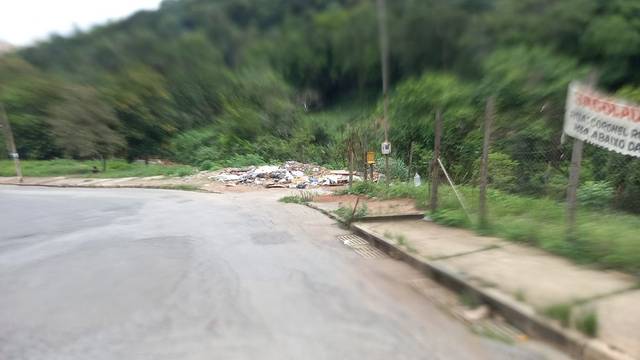
Region: Brazil
Coordinates: -19.91, -43.879